Hill Boothby

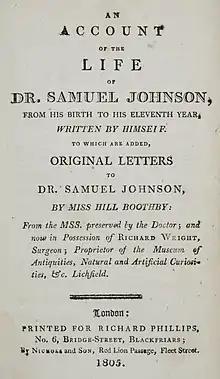
1805 biography including Boothby's letters

Johnson addresses her as "sweet angel" and "dearest dear," and assures her that he ‘has none other on whom his heart reposes.’ Johnson wrote that he would look for a new wife and Hill Boothby was his intended.